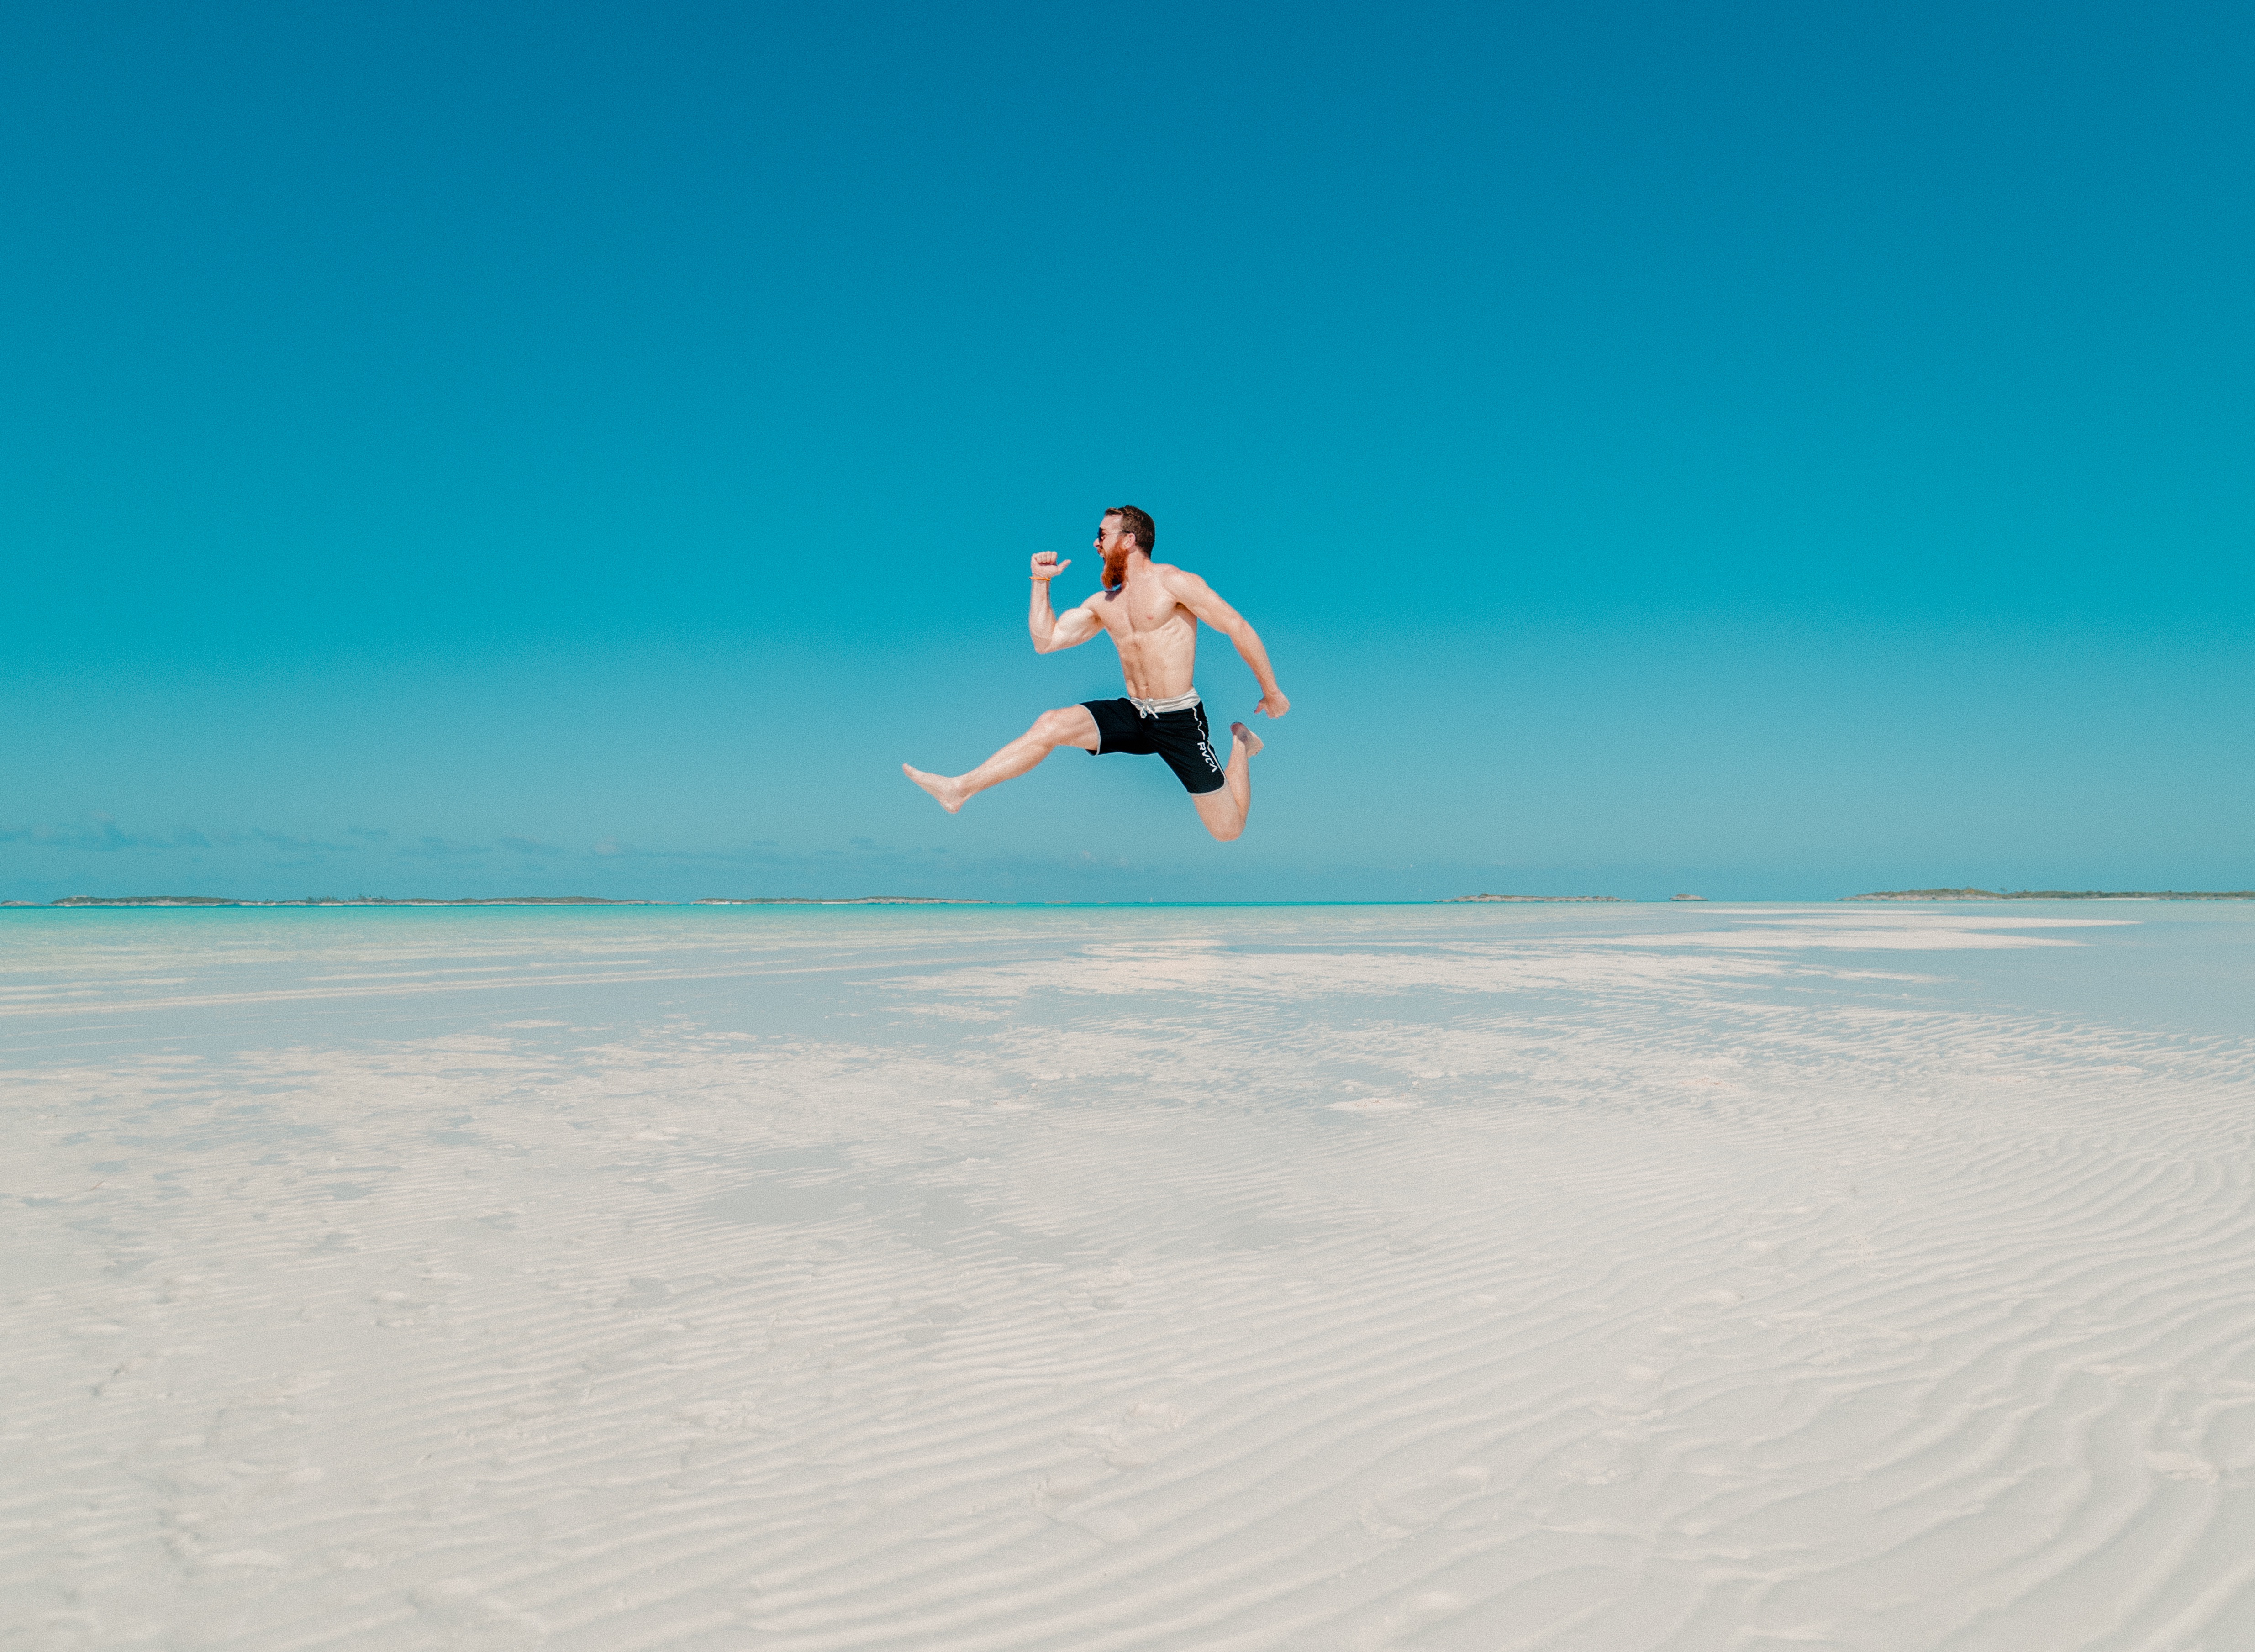
man, beach, sea, water, sand, ocean, person, wave, vacation, tropical